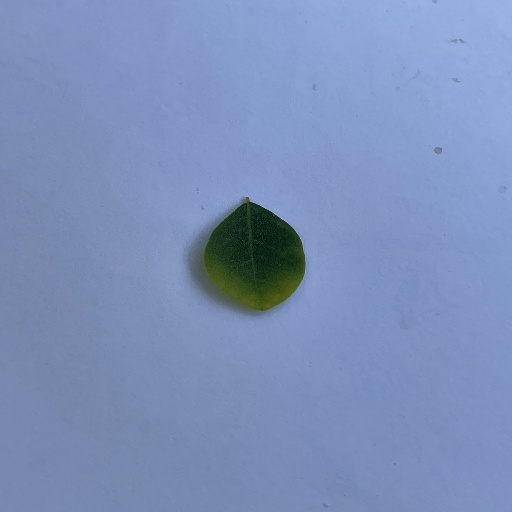
Species: Sojina
Leaf condition: Bacterial Spot